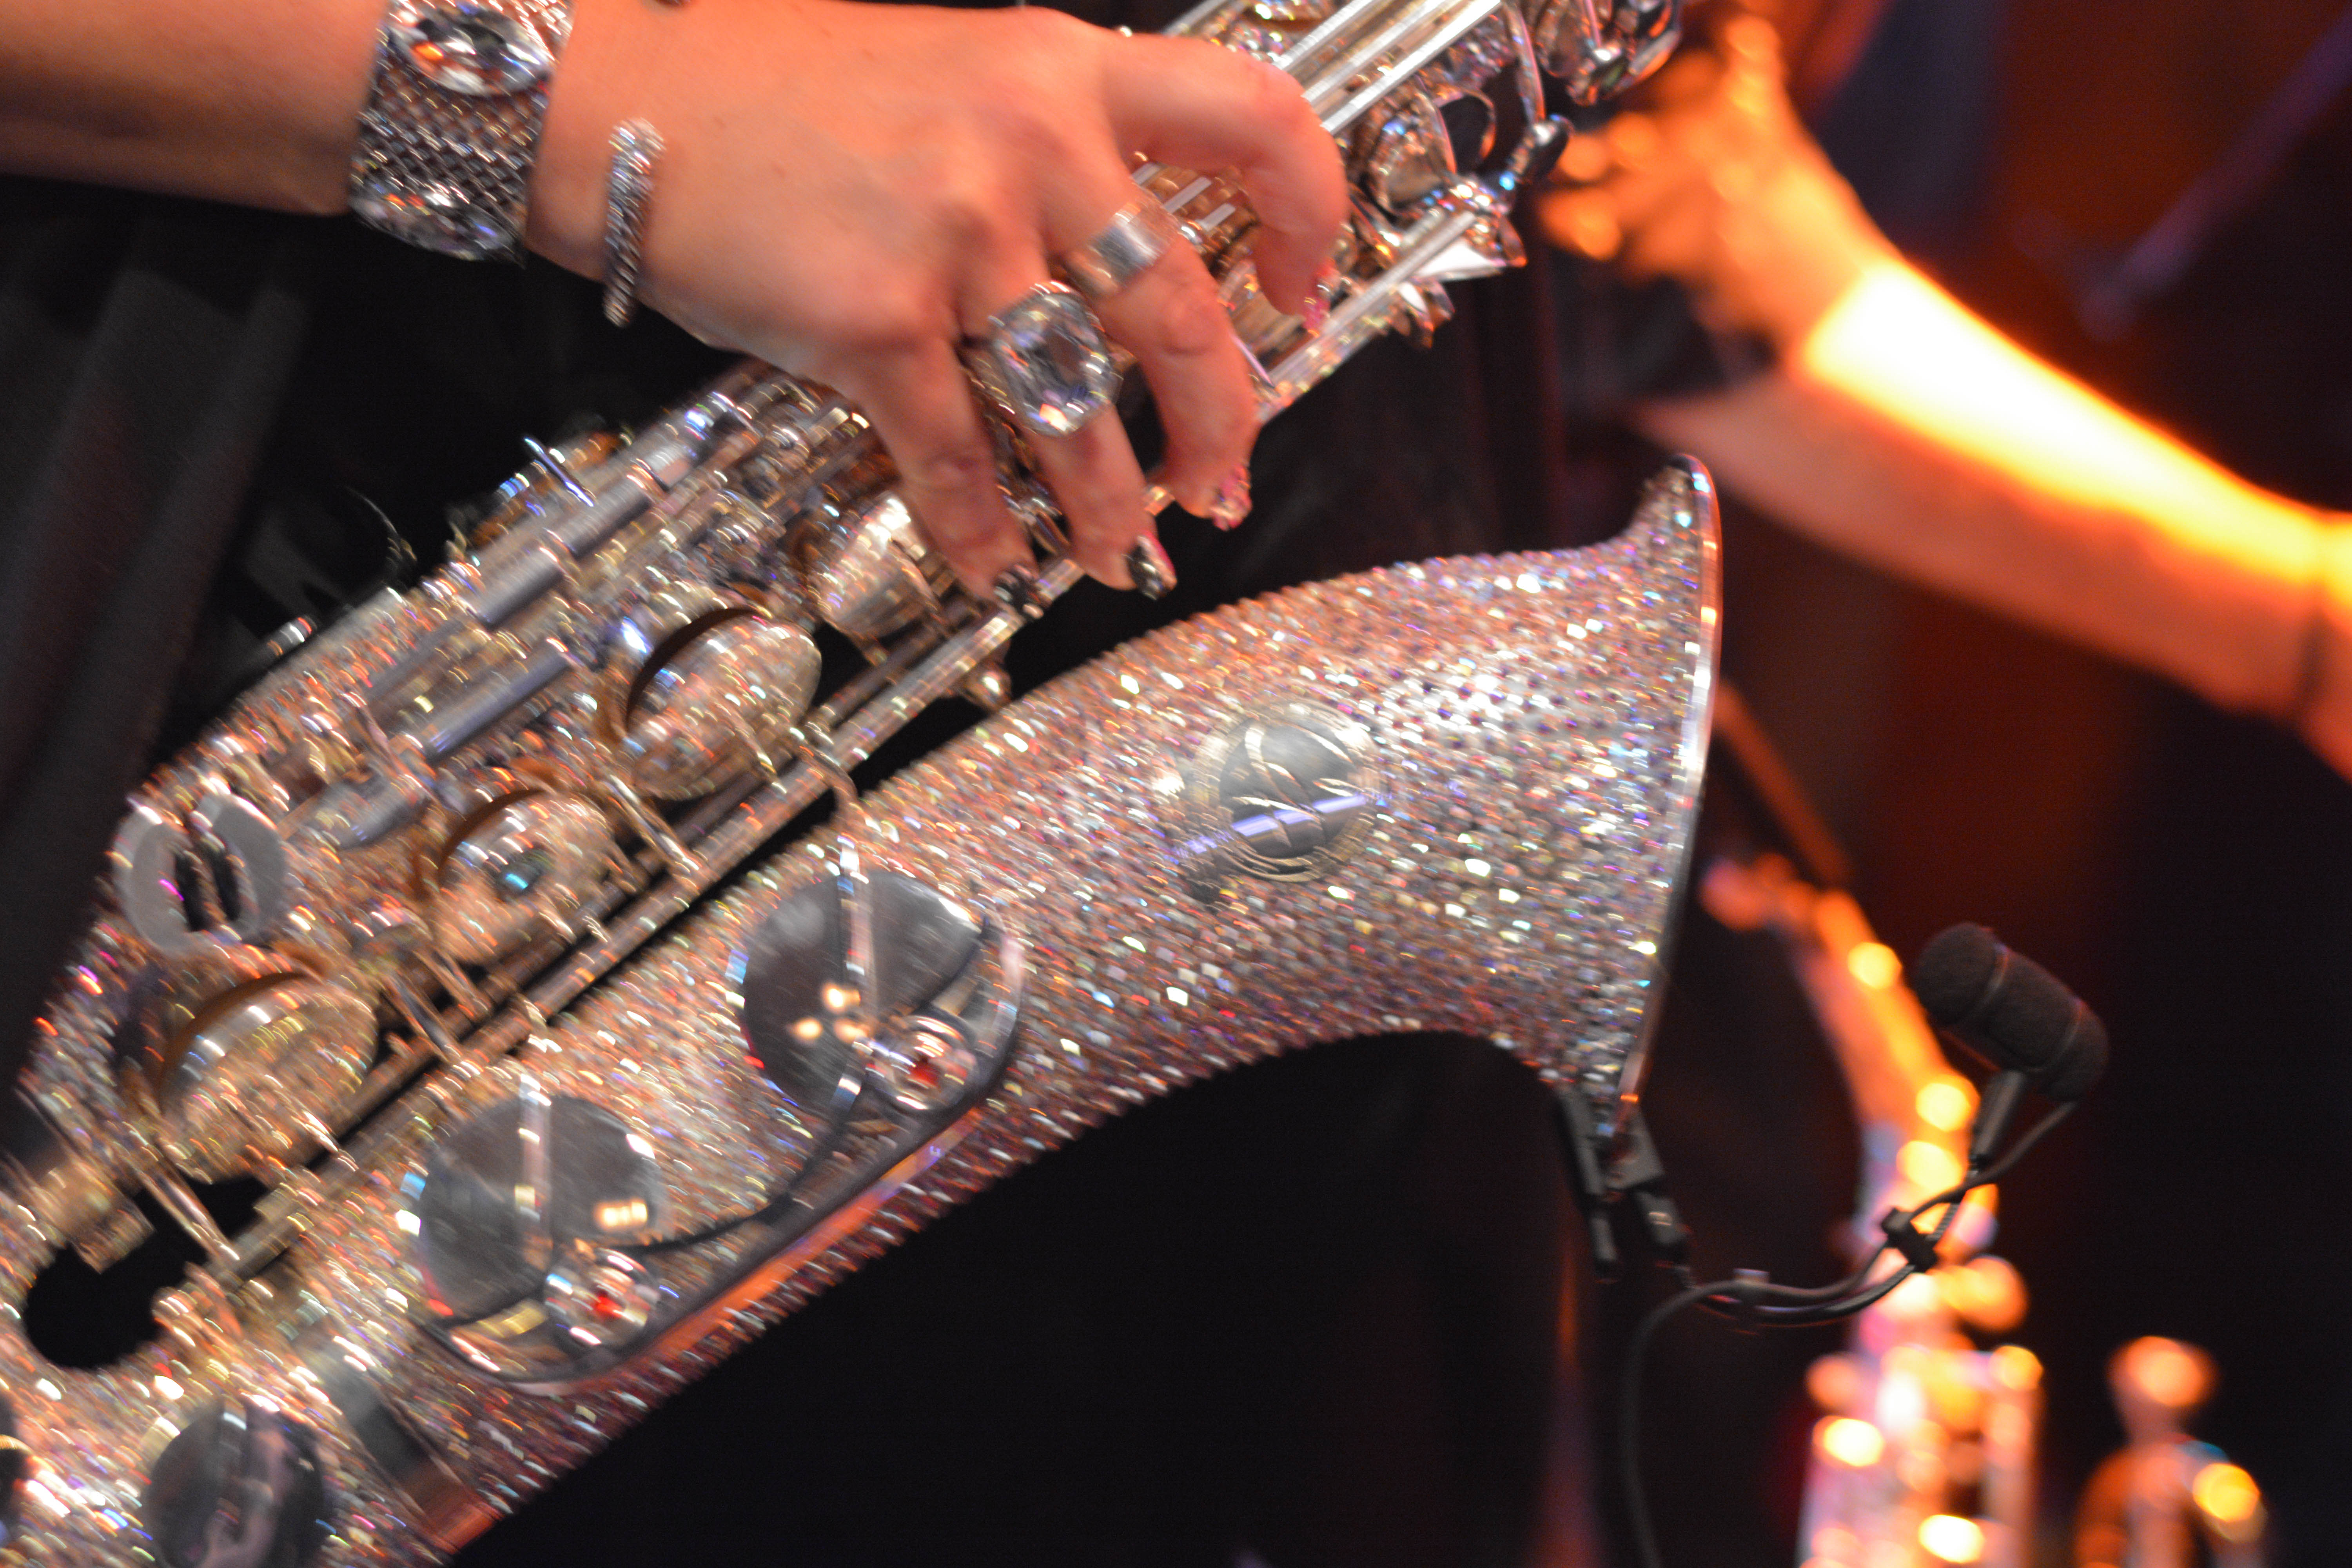
performance, string instrument, music, guitar, guitarist, plucked string instruments